Human trafficking in the United States

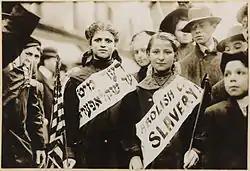
Child slavery

In 1865, the Civil War was ended and the Emancipation Proclamation took full effect, freeing the slaves in the formerly Confederate-held territory. Later that same year, the 13th Amendment was passed, therefore officially outlawing the practice of slavery. A second section of this amendment allowing the government to enforce and pass laws to ensure the 13th amendment was upheld, but the ultimate end to the practice of slavery as defined by the amendment took many years to become realized, with many alternative forms of slavery still being practiced (i.e. sharecropping, peonage, convict leasing).